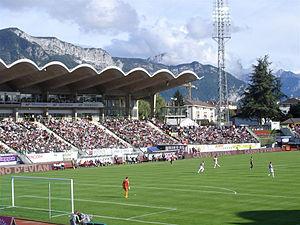
La liste des édifices labellisés « Patrimoine du xxᵉ siècle » de la Haute-Savoie recense les édifices ayant reçu le label « Patrimoine du xxᵉ siècle » dans la Haute-Savoie en France. Au 27 mai 2013, ils sont au nombre de quarante-trois dans le département.
Le Parc des Sports est un ensemble d'équipements sportifs situé dans la commune d'Annecy, en Haute-Savoie. L'infrastructure principale du complexe est son stade, communément nommé terrain d'honneur et surnommé « la Cuvette ». Inauguré le 18 juillet 1964, il est principalement utilisé depuis pour la pratique de l'athlétisme, du football et du rugby. Au sens large, le Parc des sports inclut également les terrains-annexes et autres bâtiments à proximité du terrain d'honneur, où sont pratiqués notamment : la boxe, le judo, la lutte, la musculation, la spéléologie, les jeux de boules, le tennis, le handball.
Le Thonon Évian Grand Genève Football Club est un club de football français fondé en 2007. Le club est le résultat de la fusion du Football Croix-de-Savoie 74 et de l'Olympique Thonon Chablais. D'abord dénommé Olympique Croix de Savoie 74, le club est rebaptisé « Évian Thonon Gaillard Football Club » le 1ᵉʳ juillet 2009. Le 6 décembre 2016, le tribunal de commerce de Thonon-les-Bains prononce la liquidation judiciaire du club. L'équipe sénior reprend la compétition en 2017 sous le nom « Thonon Évian Savoie FC » qui devient « Thonon Évian FC » en 2018 puis « Thonon Évian Grand Genève FC » en 2019 puisque le club féminin CSFA Ambilly a rejoint l'entité.